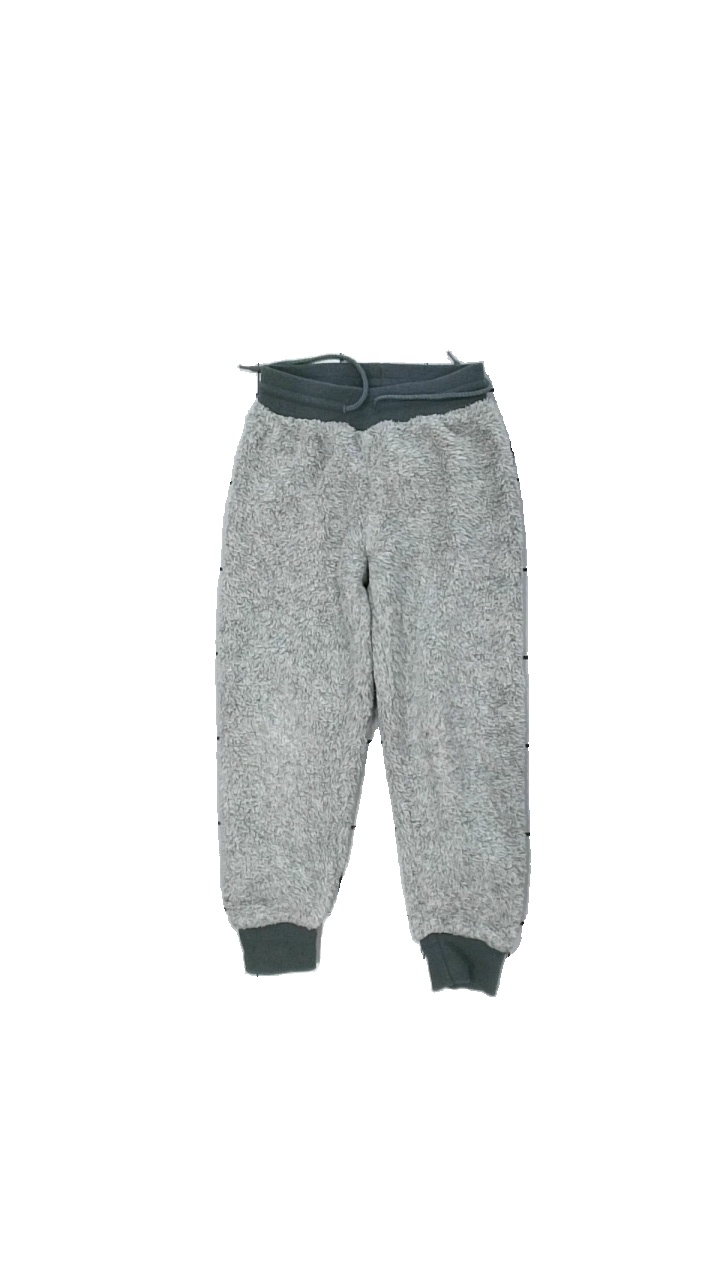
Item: Trousers (Children)
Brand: On The Peak
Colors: Grey
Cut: Regular
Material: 100% polyester
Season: Autumn
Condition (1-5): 2
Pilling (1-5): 3
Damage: Damaged fabric
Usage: Export
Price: <50